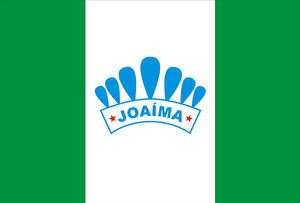
Joaíma est une municipalité brésilienne de l'État du Minas Gerais et la Microrégion d'Almenara.